Lee Ann Brown

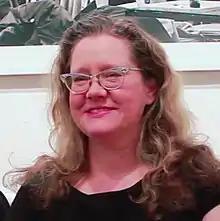
Brown in 2014

Lee Ann Brown (born 1963) is an American poet and book publisher. She has published several volumes of poetry in addition to being the founder of Tender Buttons Press, a poetry press dedicated to publishing experimental women's poetry.